Timothy Broglio

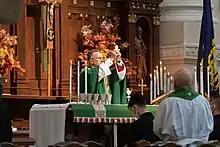
Broglio celebrating Mass at the Naval Academy Chapel in Annapolis, Maryland during the COVID-19 pandemic in October 2020

Pope Benedict XVI named Broglio head of the Archdiocese for the Military Services, USA on November 19, 2007. He was installed on January 25, 2008, at the Basilica of the National Shrine of the Immaculate Conception. During his tenure, Broglio has voiced opposition to the Affordable Care Act's contraceptive mandate and the repeal of Don't Ask Don't Tell, and showed support for the Trump administration's 2017 ban on transgender individuals serving in the United States military.